Flag of Japan

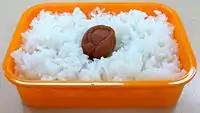
A

During World War II, it was a popular custom for friends, classmates, and relatives of a deploying soldier to sign a and present it to him. The flag was also used as a good luck charm and a prayer to wish the soldier back safely from battle. One term for this kind of charm is . One tradition is that no writing should touch the sun disc. After battles, these flags were often captured or later found on deceased Japanese soldiers. Some of these flags have become souvenirs, and some have been returned to Japan and the descendants of the deceased.